Curitiba

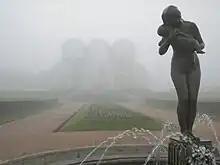
Fog in the Botanical Garden

Curitiba features a temperate oceanic climate (Köppen: "Cfb", Trewartha: "Cfbl"). Its location on a plateau and the flat terrain with flooded areas contributes to its mild and damp winters, with an average minimum temperature of in July. Nighttime temperatures can drop below on the coldest days. Daytime temperatures in winter are usually pleasant, around . However, during cold snaps, daytime temperatures might not rise above , and on rare occasions, above . Despite the mild temperatures, the lack of widespread infrastructure to deal with cold weather, such as insulation and heating, means that winters can feel much colder than temperatures would suggest.